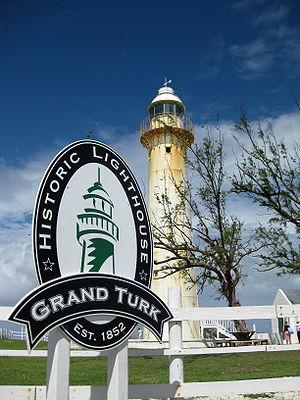
Voici une liste des phares dans les Îles Turks-et-Caïcos.
Cockburn Town est la capitale du territoire britannique d'outre-mer des Îles Turques-et-Caïques. Elle est située au centre de l’île de Grand Turk dont elle occupe la majeure partie.
Le phare de Grand Turk est un phare situé sur l'île de Grand Turk, dans les îles Turques-et-Caïques. La structure de 18 mètres de haut, surplombant North Creek, a été réalisée par l'architecte britannique Alexander Gordon en 1852 pour alerter les marins de la faible profondeur du récif. Des lampes à kérosène plus brillantes et une lentille de Fresnel plus puissante ont été ajoutées par les frères Chance en 1943 et sont restées en usage jusqu'en 1972, année de l'électrification du phare. Aujourd'hui, le phare et la maison du gardien de phare sont un site historique placé sous la protection du National Trust.